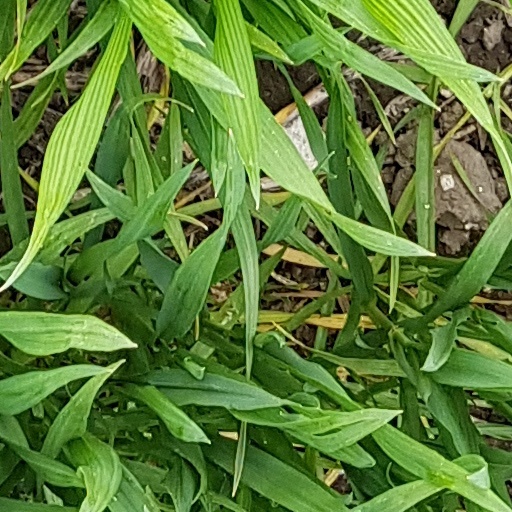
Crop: wheat